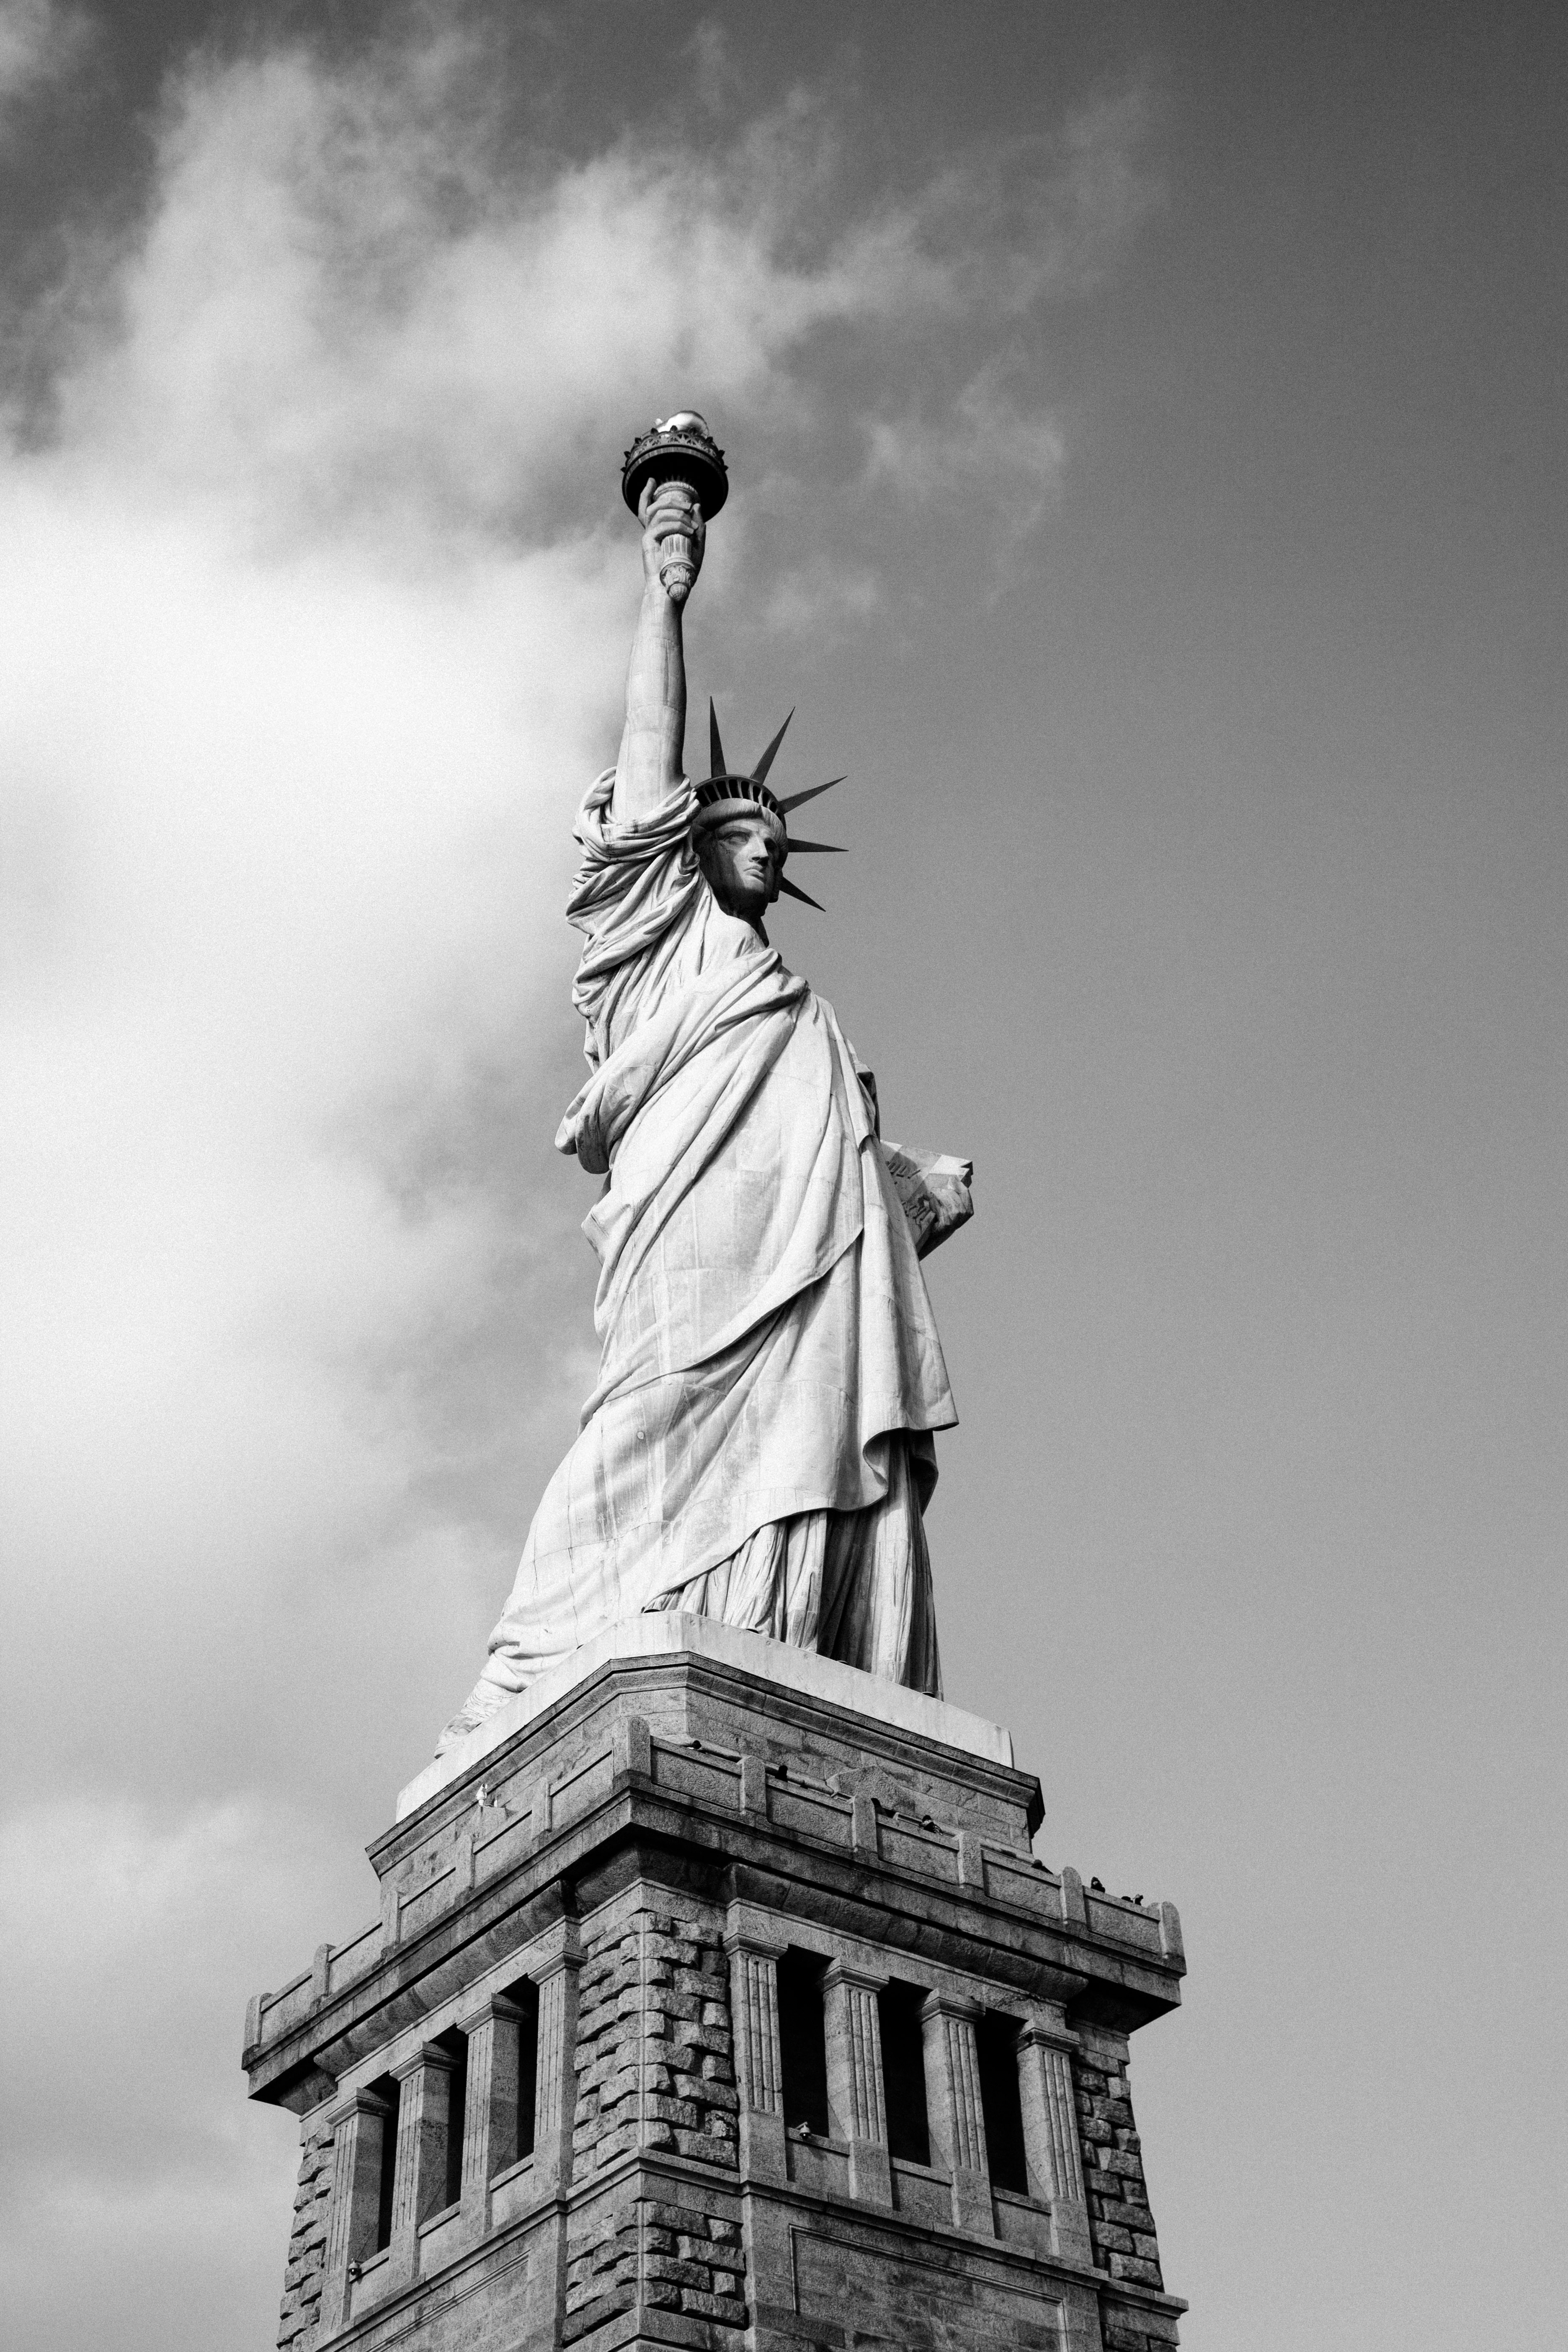
black and white, white, new york, manhattan, monument, statue, statue of liberty, usa, america, united states of america, landmark, black, monochrome, sculpture, art, temple, spire, monochrome photography